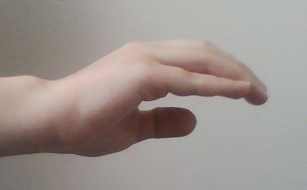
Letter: jeem